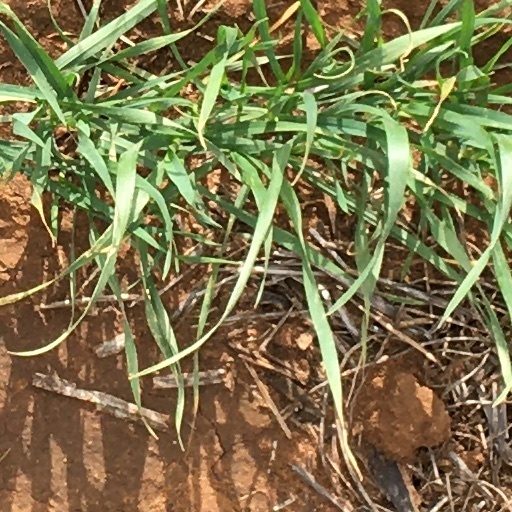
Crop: wheat